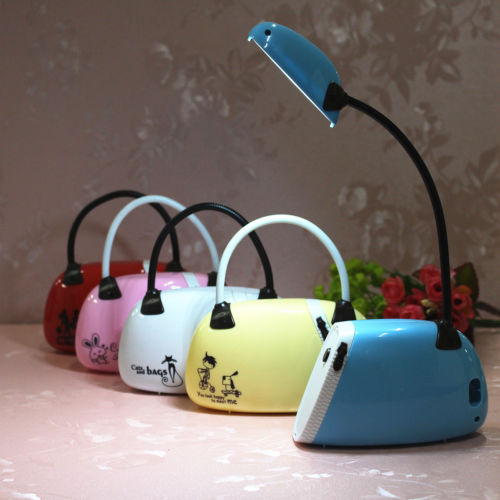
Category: lamp